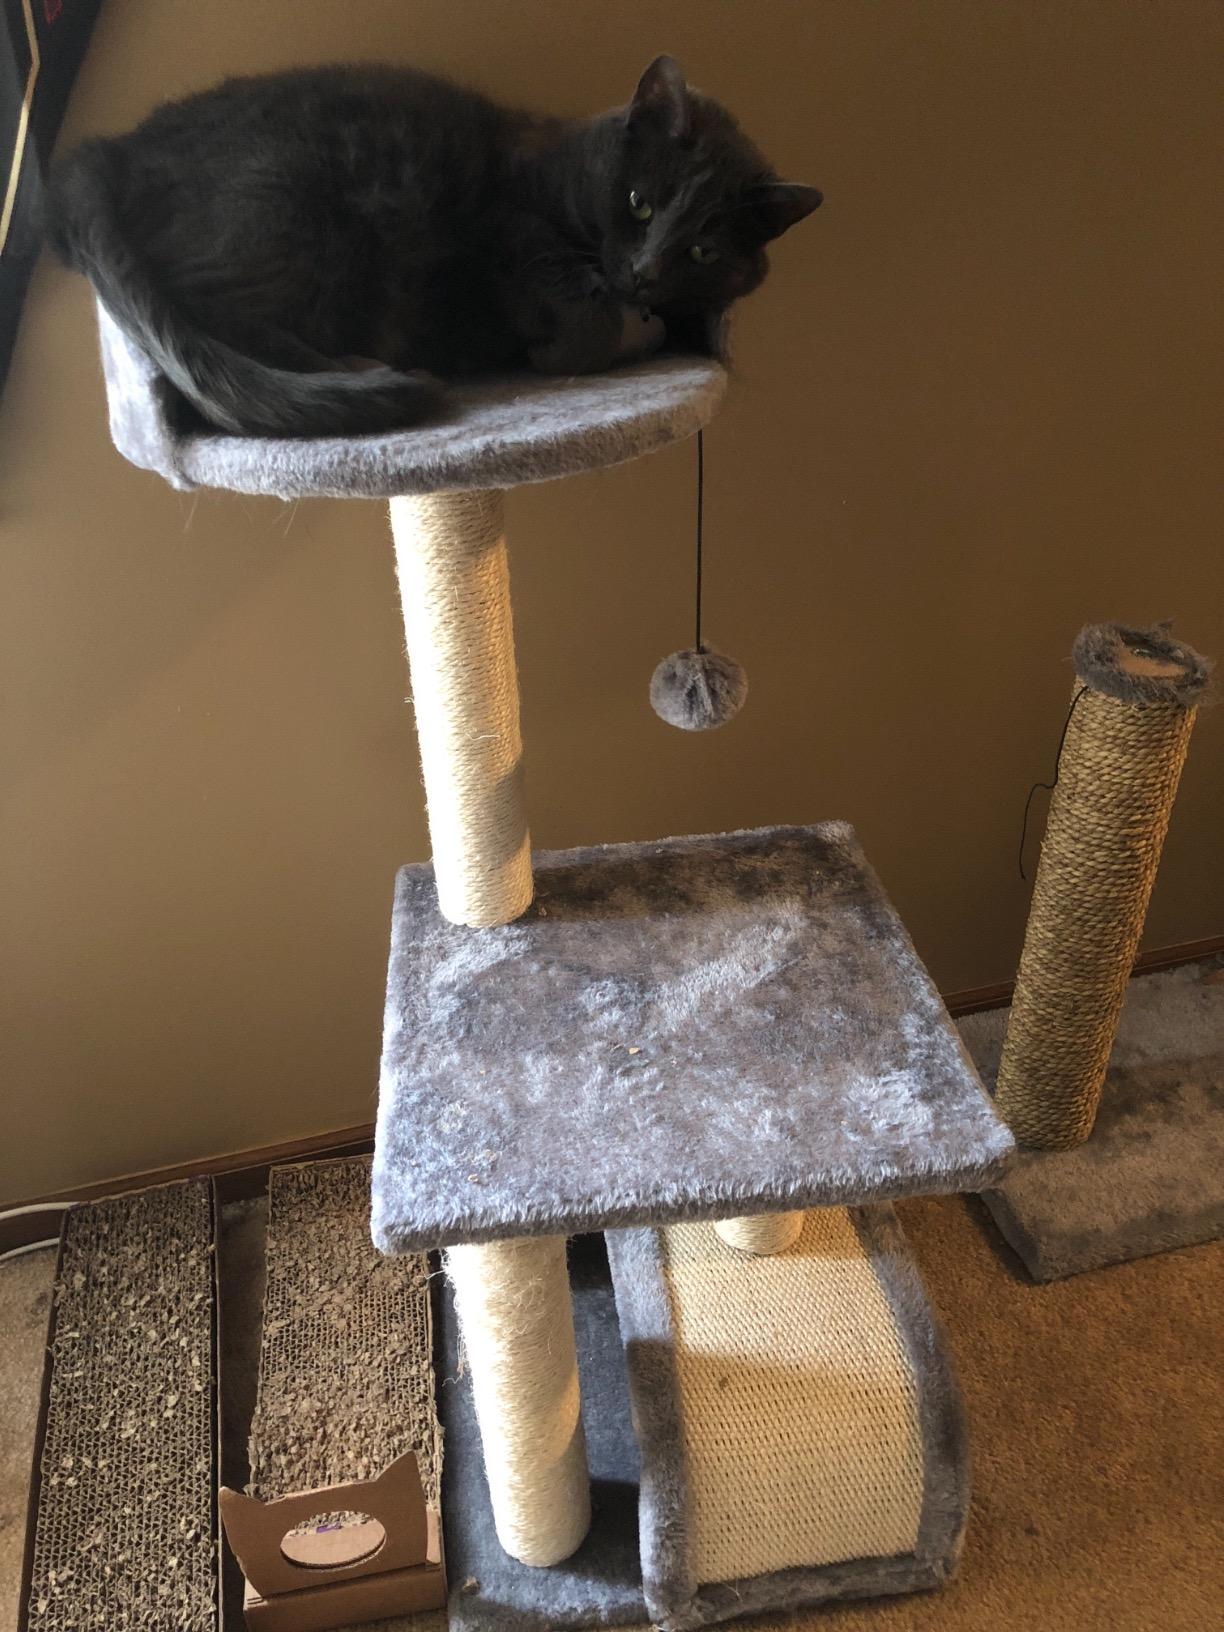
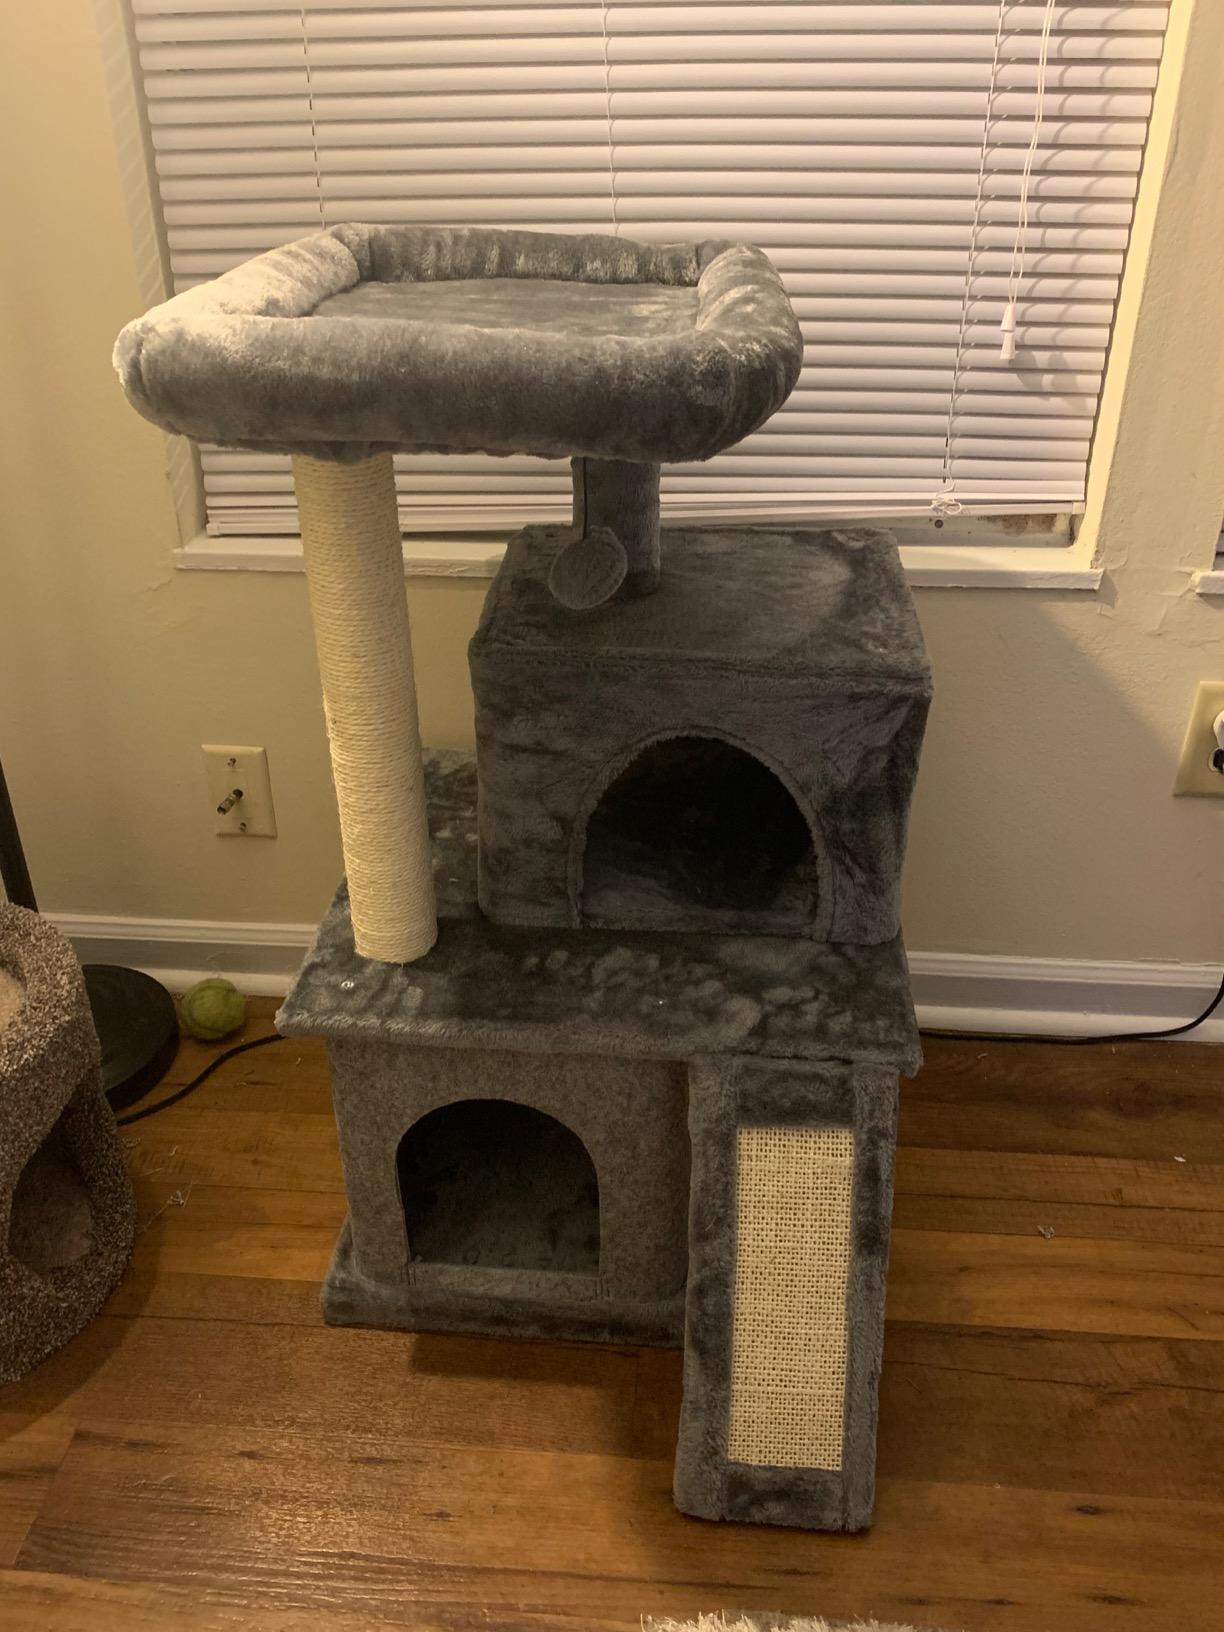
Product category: items_cat tree
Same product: no